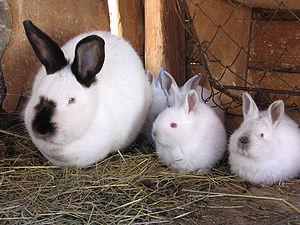
Colourpoint, ou Colorpoint, est le nom donné dans les standards d'élevage félins à un type de coloration du pelage de certains chats aux extrémités plus foncées, comme le Chat siamois. C'est une variante de l'albinisme qui n'affecte pas uniquement les chats et que l'on rencontre chez d'autres animaux d'élevage comme les rongeurs ou le bétail, mais jamais les humains.
La cuniculture est l'élevage des lapins domestiques. Elle s'est développée à partir du Moyen Âge en Europe, mais n'a réellement pris son essor dans le monde que récemment. Elle a pour objet principal la production de viande, et parfois celle de poils ou de fourrure, voire l'approvisionnement de laboratoire en animaux pour leurs expérimentations. C'est également un élevage de loisir pour certains, qui présentent leurs animaux de race pure lors de foires et d'expositions. Depuis peu, le lapin est élevé aussi comme animal de compagnie.
L'albinisme est une anomalie génétique et héréditaire qui affecte la pigmentation et se caractérise par un déficit de production de mélanine. Elle fait partie du groupe des photo-génodermatoses, affections génétiques de la peau aggravées par la lumière solaire.
La basse-cour est un élevage, non industriel et de petite taille, de petits animaux domestiques ou sauvages destinés ou non à la consommation. On parle aussi de basse-cour d'élevage, basse-cour de ferme, basse-cour paysanne, basse-cour campagnarde, basse-cour familiale.
Le Californien est une race de lapin domestique développée aux États-Unis dans les années 1920, dans l’intention d’obtenir un lapin cumulant des qualités bouchères et une bonne qualité de fourrure.